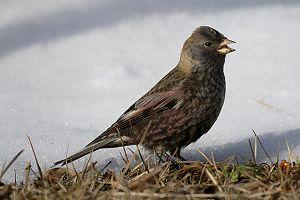
Le Roselin brun est une espèce de passereau de la famille des Fringillidae.